Adolf Beck (physiologist)

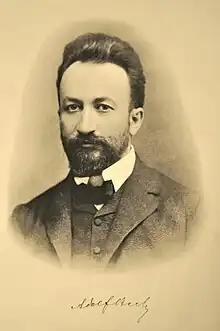

Adolf Abraham Beck (1 January 1863, Kraków – August 1942, Lviv) was a Polish physician and professor of physiology at the University of Lviv. He is considered one of the pioneers of electroencephalography (EEG).